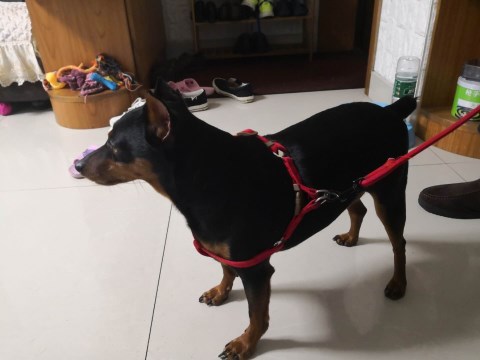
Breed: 561-n000127-miniature_pinscher